Open-field system

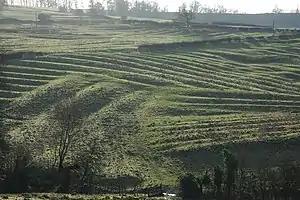
The method of ploughing the fields created a distinctive ridge and furrow pattern in open-field agriculture, seen here at Wood Stanway, Gloucestershire. The outlines of the medieval strips of cultivation, called selions, are still clearly visible in these now enclosed fields.

The most visible characteristic of the open-field system was that the arable land belonging to a manor was divided into many long narrow furlongs for cultivation. The fields of cultivated land were unfenced, hence the name "open"-field system. Each tenant of the manor cultivated several strips of land scattered around the manor.